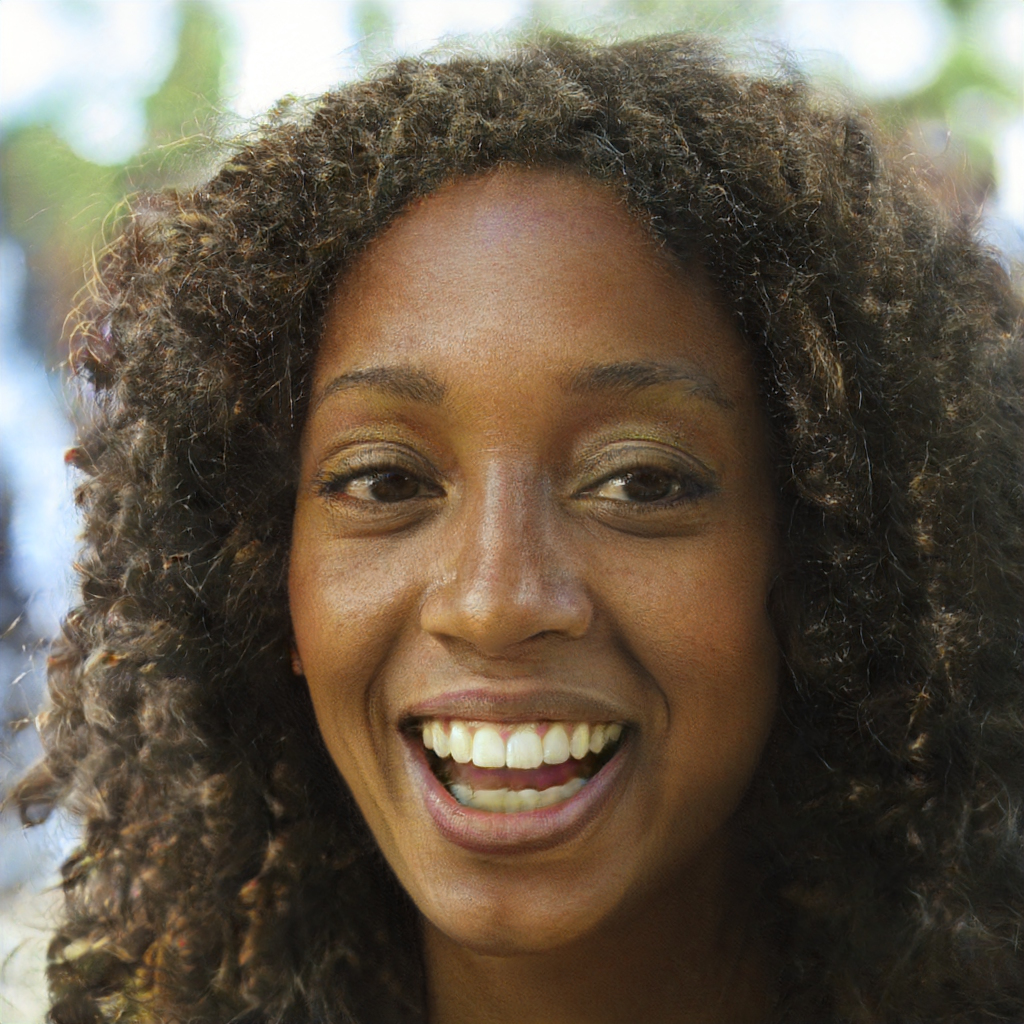
Portrait style: Real Portrait